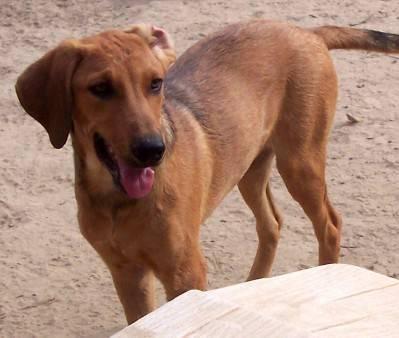
dog